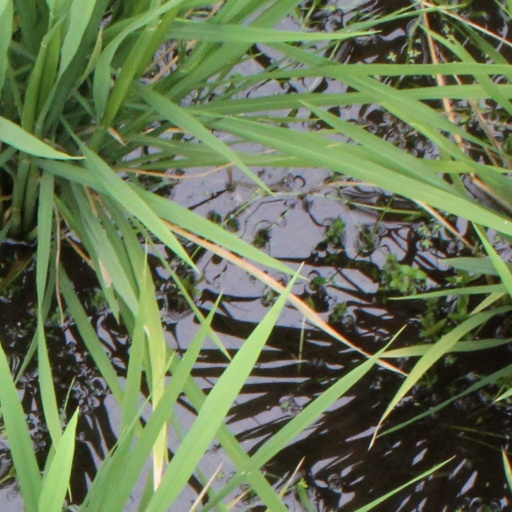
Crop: rice